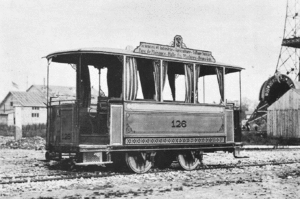
Ce 1/2 n°126 (TS)
La compagnie générale des tramways suisses est une compagnie formée le 20 novembre 1876. Elle avait pour but l'exploitation des tramways dans les villes de Suisse. Elle développe son action principalement dans les villes de Genève et Bienne. La fin de son exploitation à Genève eut lieu le 30 novembre 1900. Elle disparaîtra en décembre de la même année, pour former avec la Société genevoise des chemins de fer à voie étroite, la Compagnie genevoise des tramways électriques.